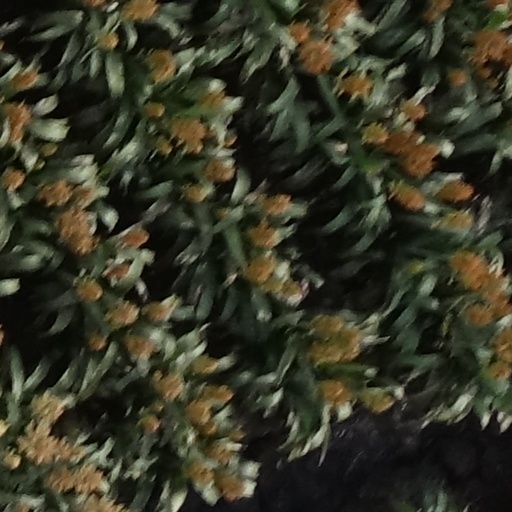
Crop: sorghum